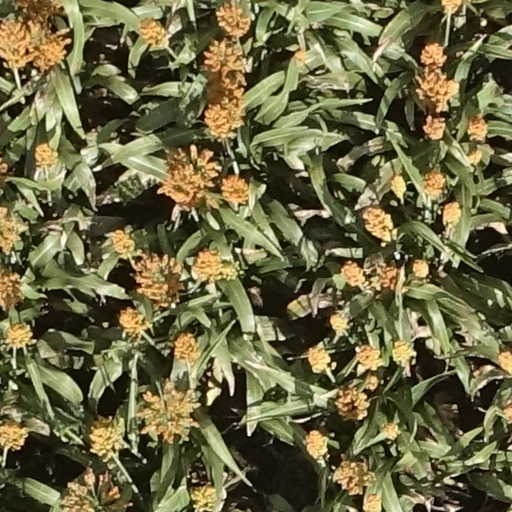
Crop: sorghum